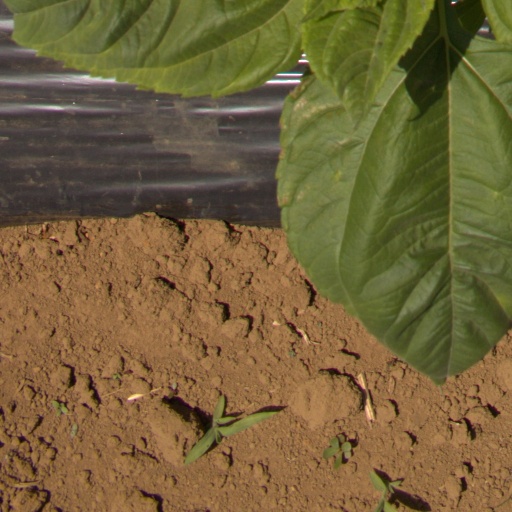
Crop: Jerusalem artichoke